Esports

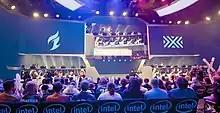
A match from the second season of the Overwatch League, occurring at Blizzard Arena in Los Angeles

In 2014, the largest independent esports league, Electronic Sports League, partnered with the local brand Japan Competitive Gaming to try and grow esports in the country.